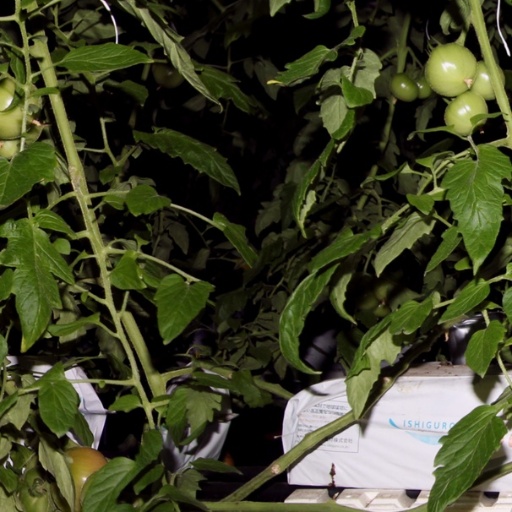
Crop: tomato